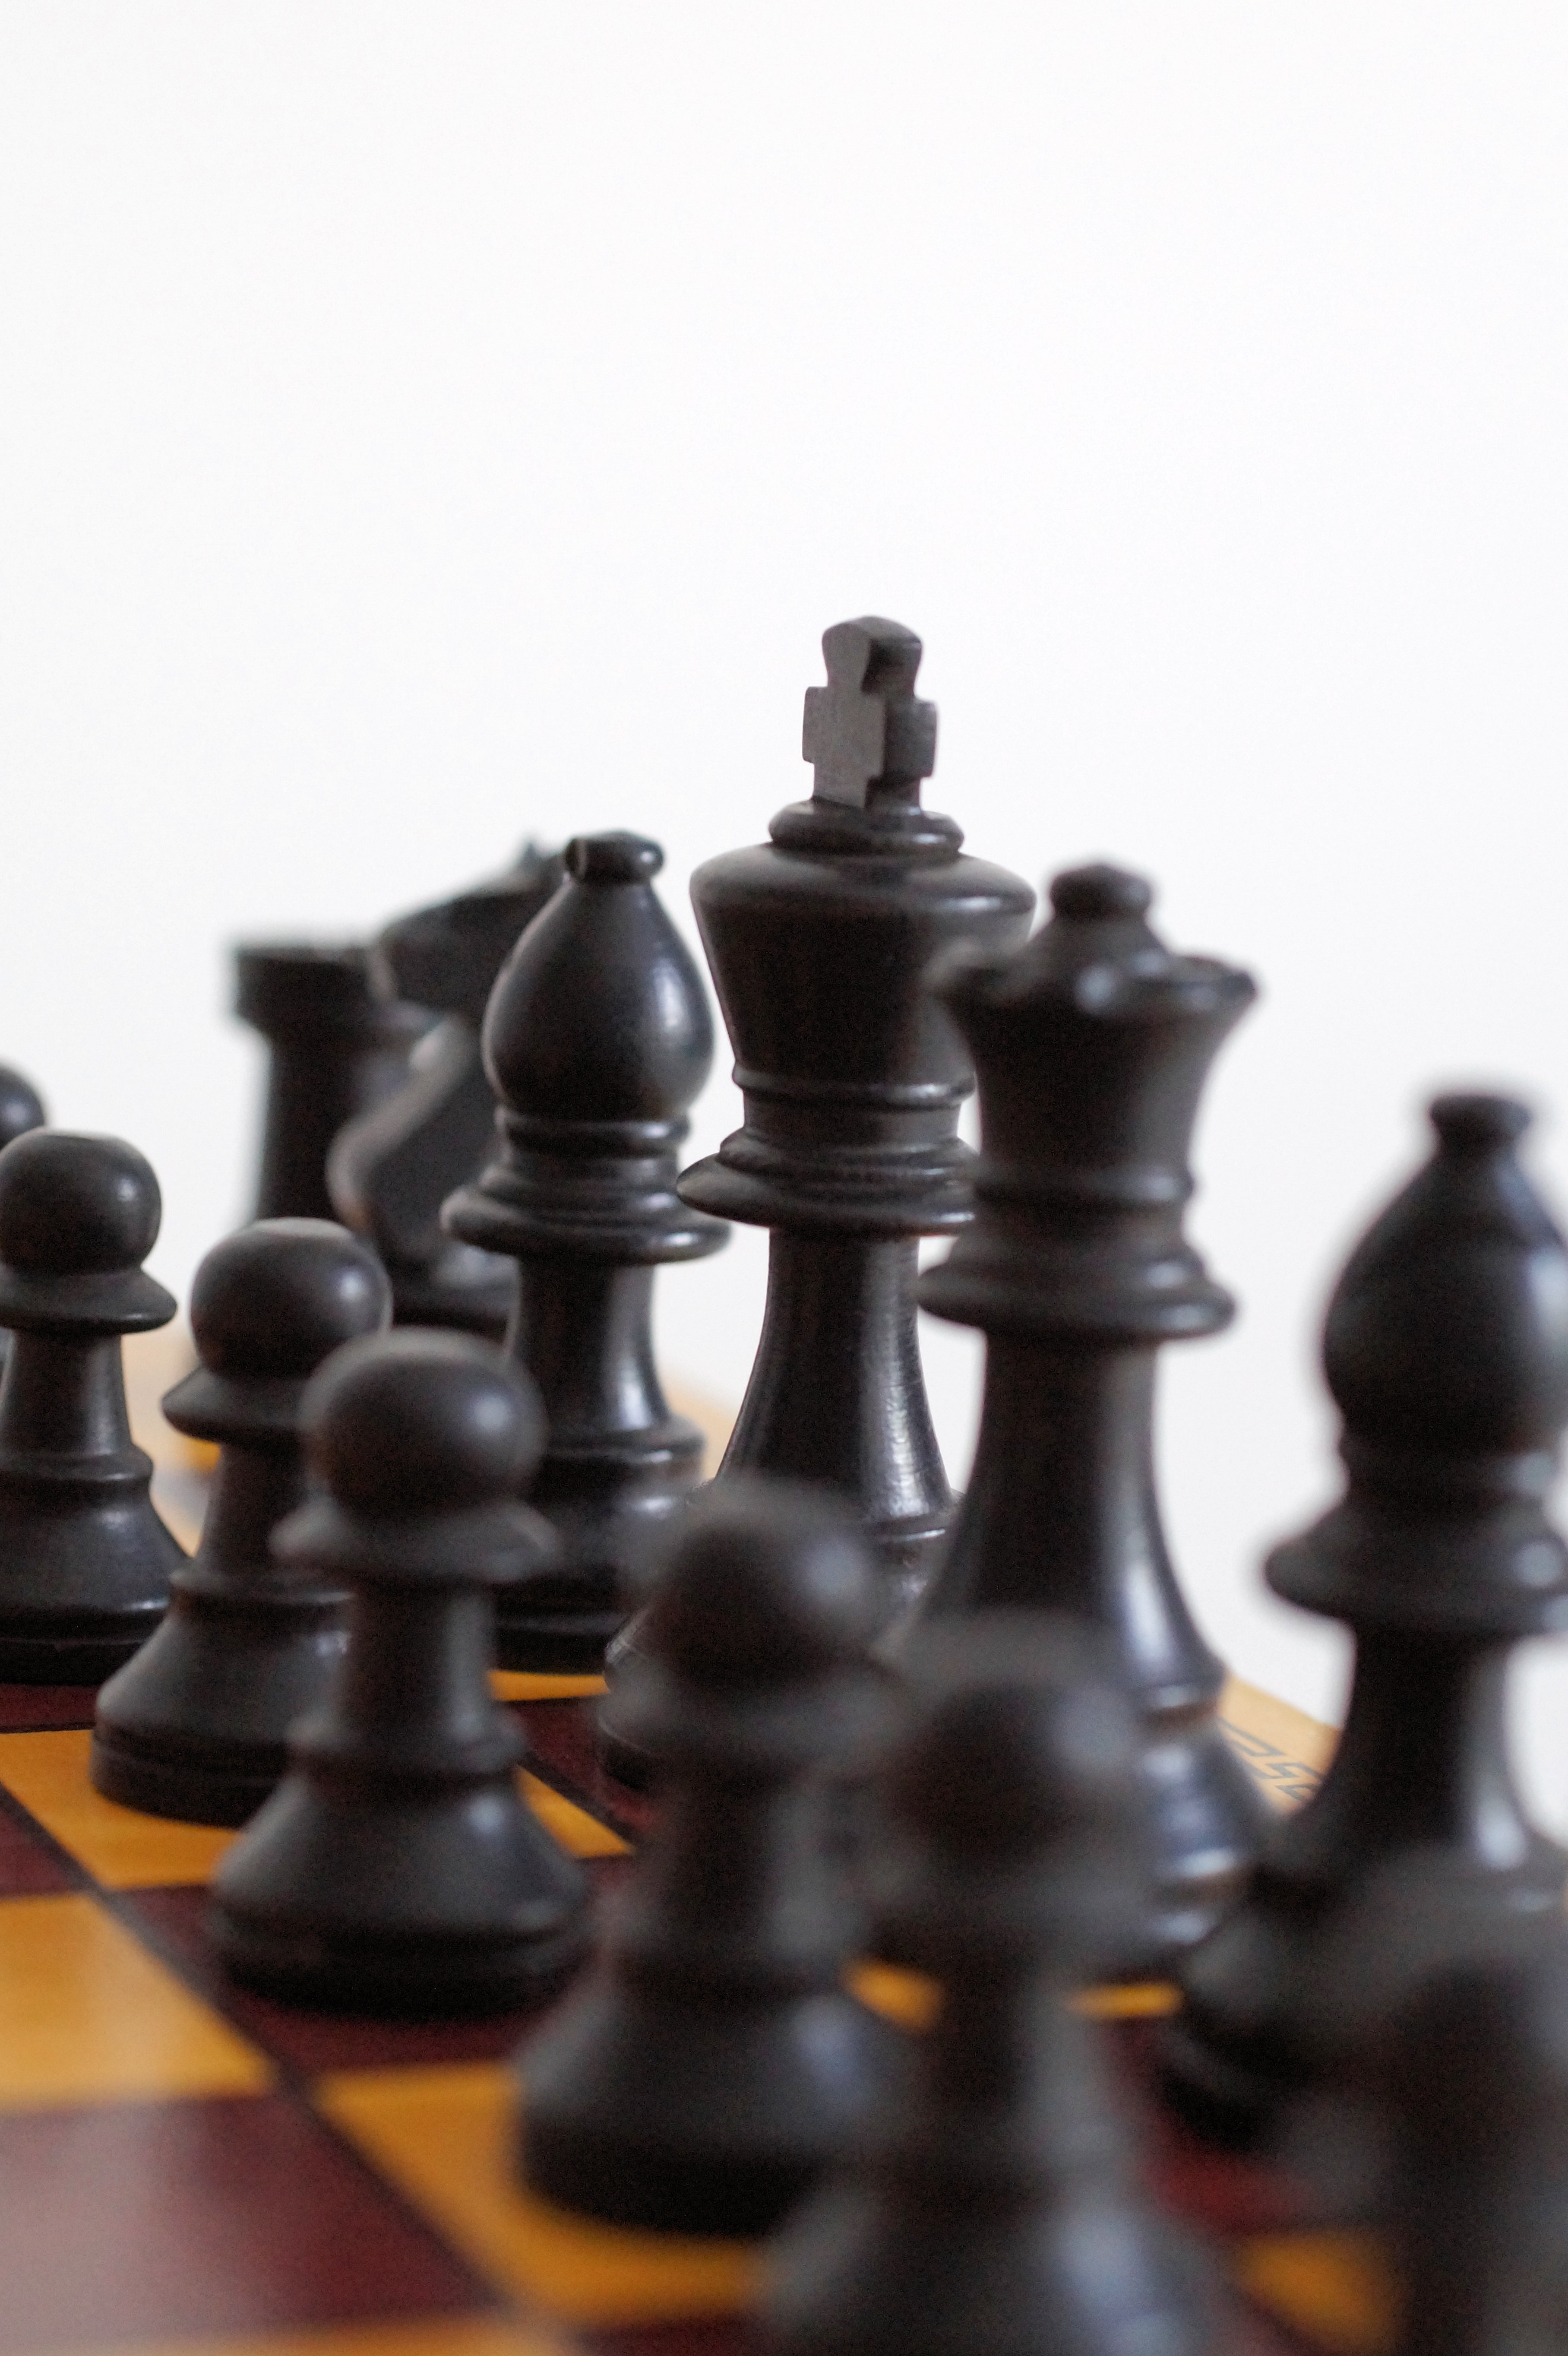
art, chess, games, board game, indoor games and sports, chessboard, tabletop game, recreation